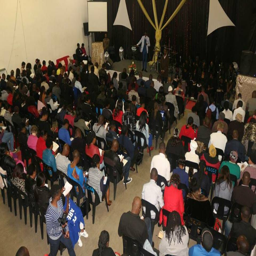
partial view of the crowd at the revival